Alasdair Fraser

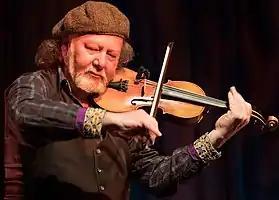
Alasdair Fraser at the Celtic String Playhouse, 2017

Alasdair Fraser (born 14 May 1955, Clackmannan, Scotland) is a Scottish fiddler, composer, performer, and recording artist.